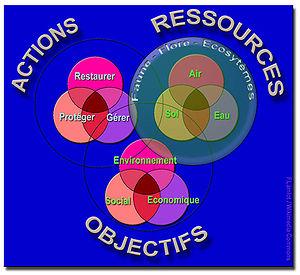
Interrelations entre grands «
La haute qualité environnementale est un concept environnemental français datant de 2004, enregistré comme marque commerciale et accompagné d'une certification « NF Ouvrage Démarche HQE » par l'AFNOR, qui concerne le bâtiment. Il vise « à limiter à court et à long terme les impacts environnementaux d’une opération de construction ou de réhabilitation, tout en assurant aux occupants des conditions de vie saine et confortable ».
Une stratégie régionale pour la biodiversité est une stratégie déclinant une stratégie nationale ou « supra-nationale ».
Le développement durable est une conception de la croissance économique qui s'inscrit dans une perspective de long terme et qui intègre les contraintes liées à l'environnement et au fonctionnement de la société. Selon la définition donnée dans le rapport de la Commission mondiale sur l'environnement et le développement de l'Organisation des Nations unies, dit rapport Brundtland, où cette expression est apparue pour la première fois en 1987, « le développement durable est un développement qui répond aux besoins du présent sans compromettre la capacité des générations futures de répondre aux leurs ».
Les termes durabilité ou soutenabilité sont utilisés depuis les années 1990 pour désigner une configuration de la société humaine qui lui permet d'assurer sa pérennité. Une telle organisation humaine repose sur le maintien d'un environnement vivable, permettant le développement économique et social à l'échelle planétaire et, selon les points de vue, sur une organisation sociale équitable. La période de transition vers la durabilité peut se faire par le développement durable, via la transition énergétique et la transition écologique notamment.
L'environnement est « l'ensemble des éléments qui entourent un individu ou une espèce et dont certains contribuent directement à subvenir à ses besoins », ou encore comme « l'ensemble des conditions naturelles et culturelles susceptibles d’agir sur les organismes vivants et les activités humaines ».
La ressource hydrique, ou ressource en eau, comprend, au sens large, toutes les eaux accessibles comme ressources, c'est-à-dire utiles et disponibles pour l'être humain, les végétaux qu'il cultive, le bétail qu'il élève et les écosystèmes, à différents points du cycle de l'eau.
John Venn est un mathématicien et logicien britannique, renommé pour avoir conçu les diagrammes de Venn qui sont employés dans beaucoup de domaines, notamment en théorie des ensembles, en probabilité, en logique, en statistique et en informatique.